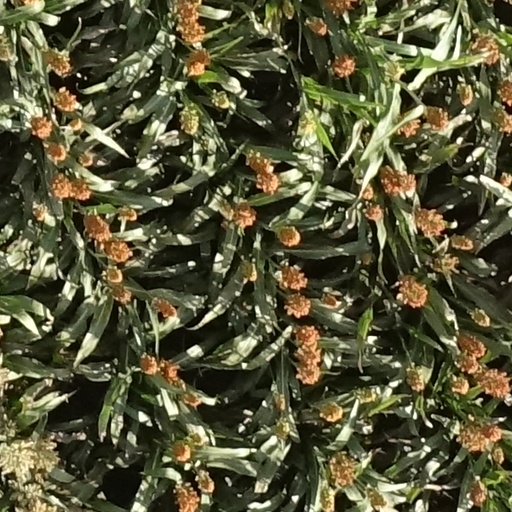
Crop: sorghum